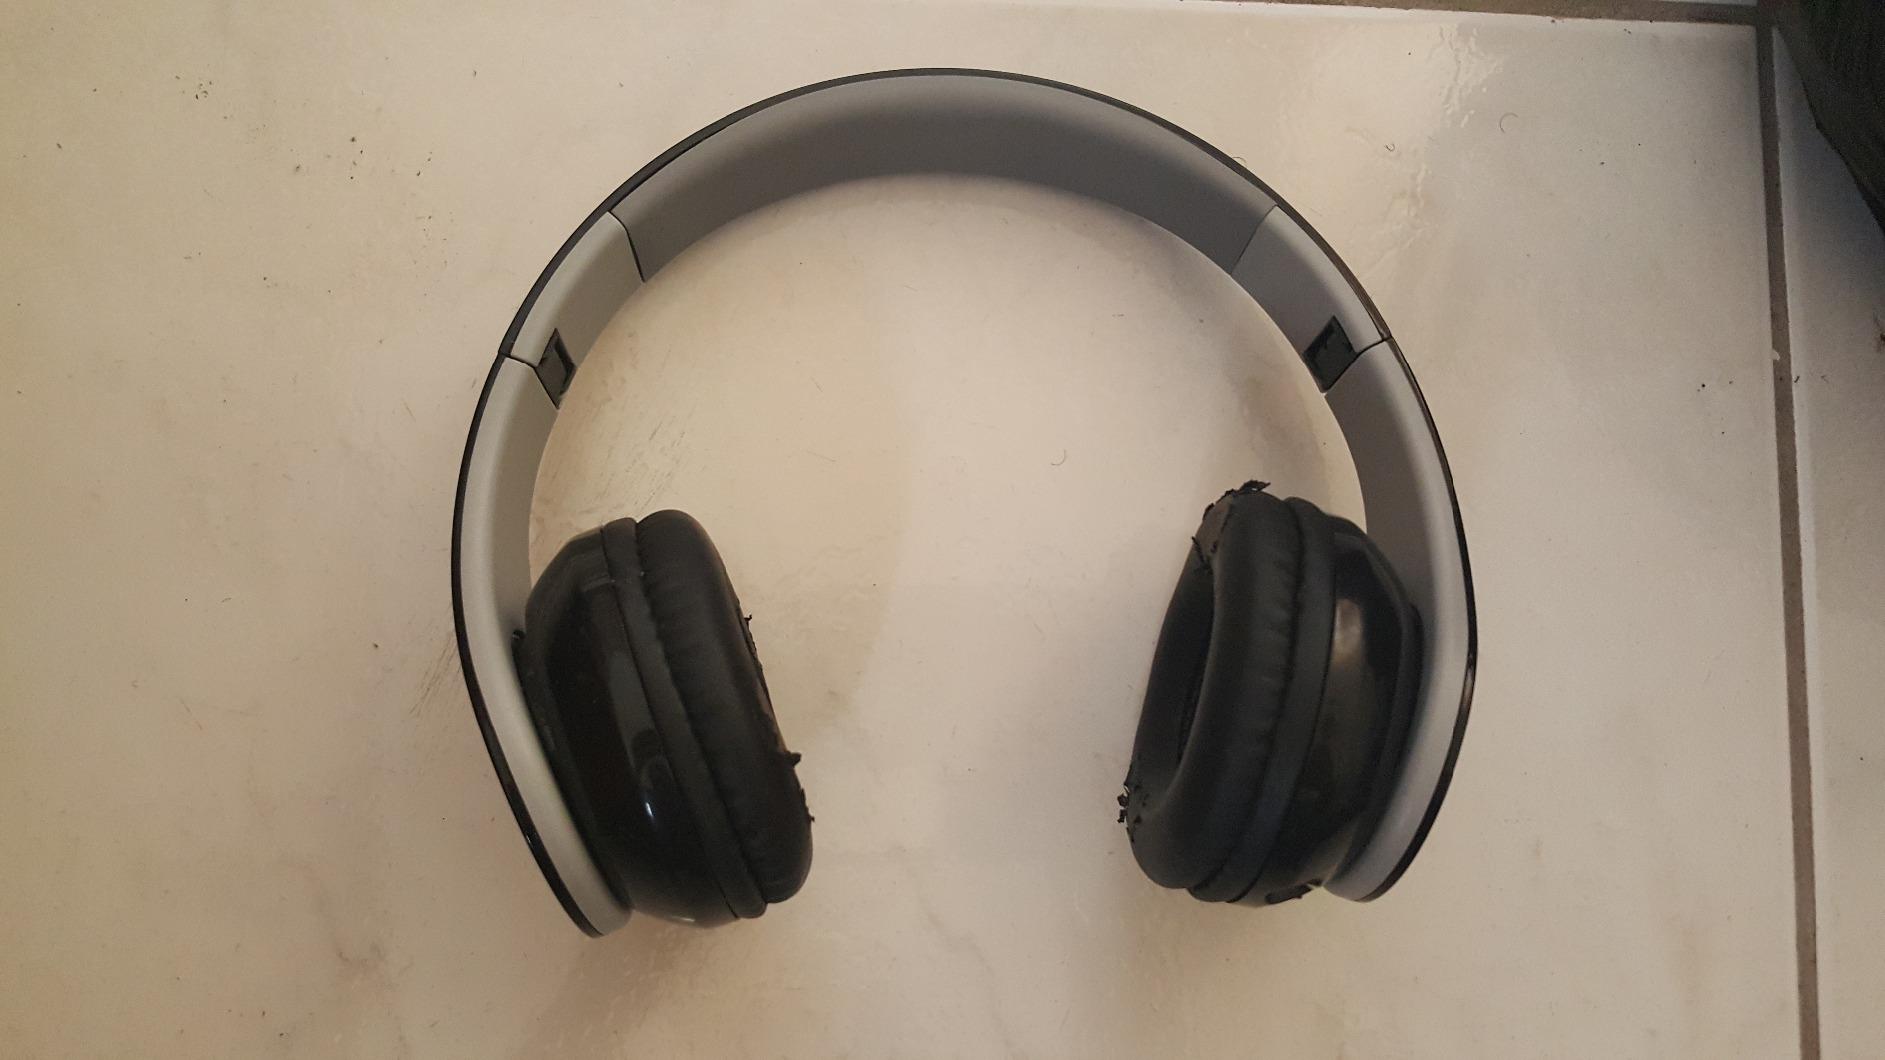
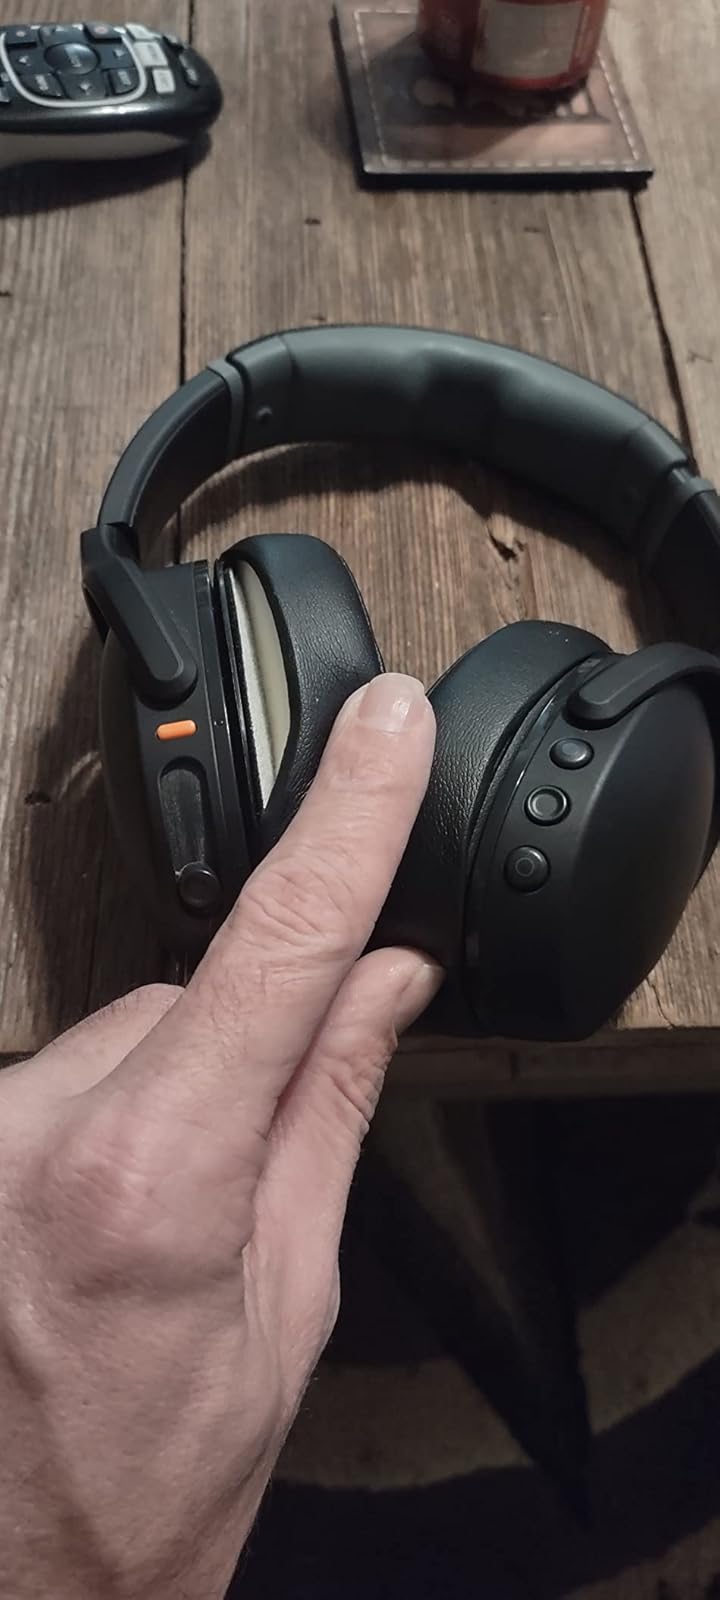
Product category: headphones
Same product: no